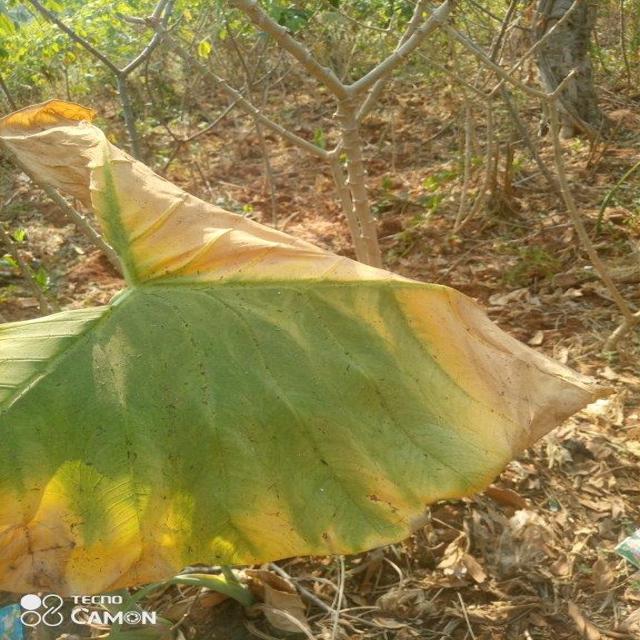
Label: Mid_Blight